Pamela Spence

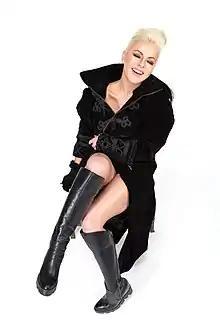

Pamela Aslı Spence (born 25 February 1973) is a Turkish-English pop-rock singer and actress.